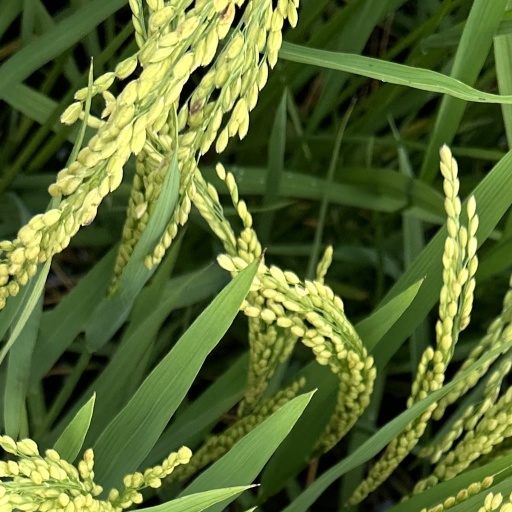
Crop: rice